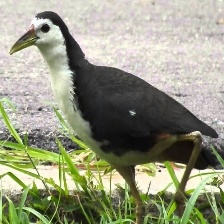
Species: WHITE BREASTED WATERHEN
Scientific name: AMAURORNIS PHOENICURUS
ImageNet parent category: european_gallinule